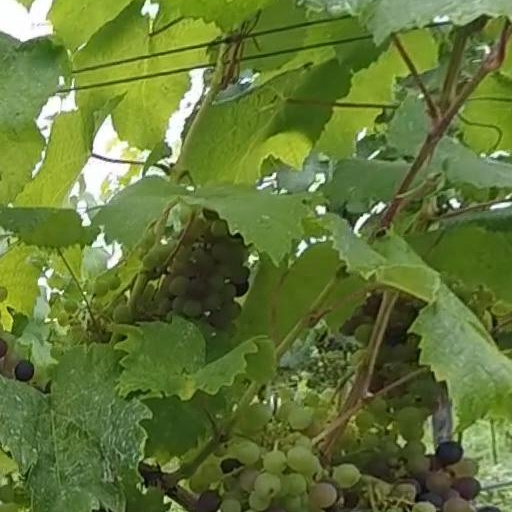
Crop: grape